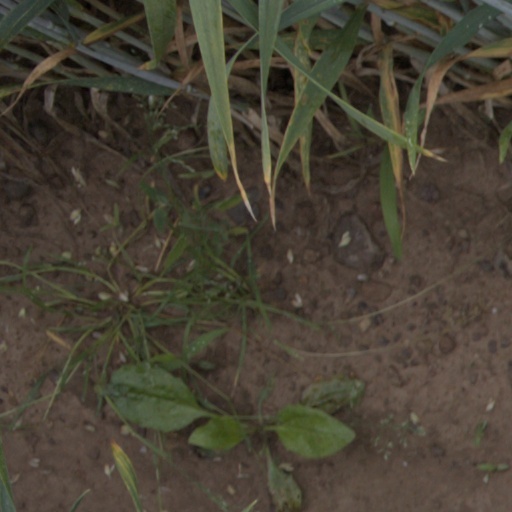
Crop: wheat